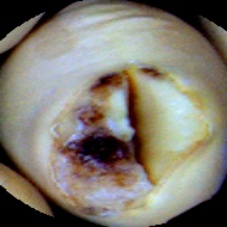
Label: Broken